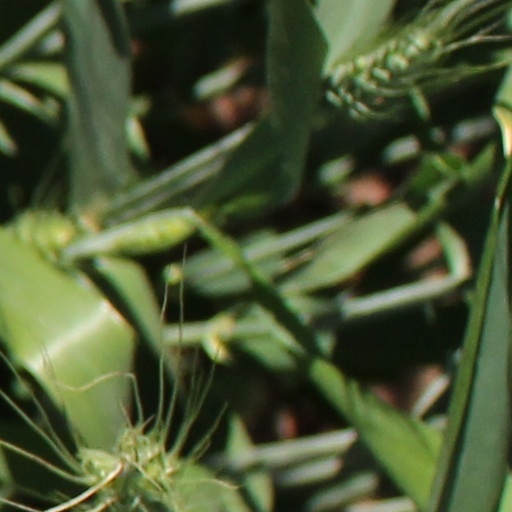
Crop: wheat